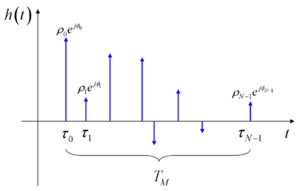
Le multipath ou multi-trajet, en télécommunications sans fil, est un phénomène qui se produit lorsqu’un signal radio se propage par plusieurs chemins et est reçu sur une antenne. Les causes de l’atténuation multipath sont la réflexion sur l’ionosphère, réfraction, réflexion et diffraction par les obstacles naturels ou des bâtiments.